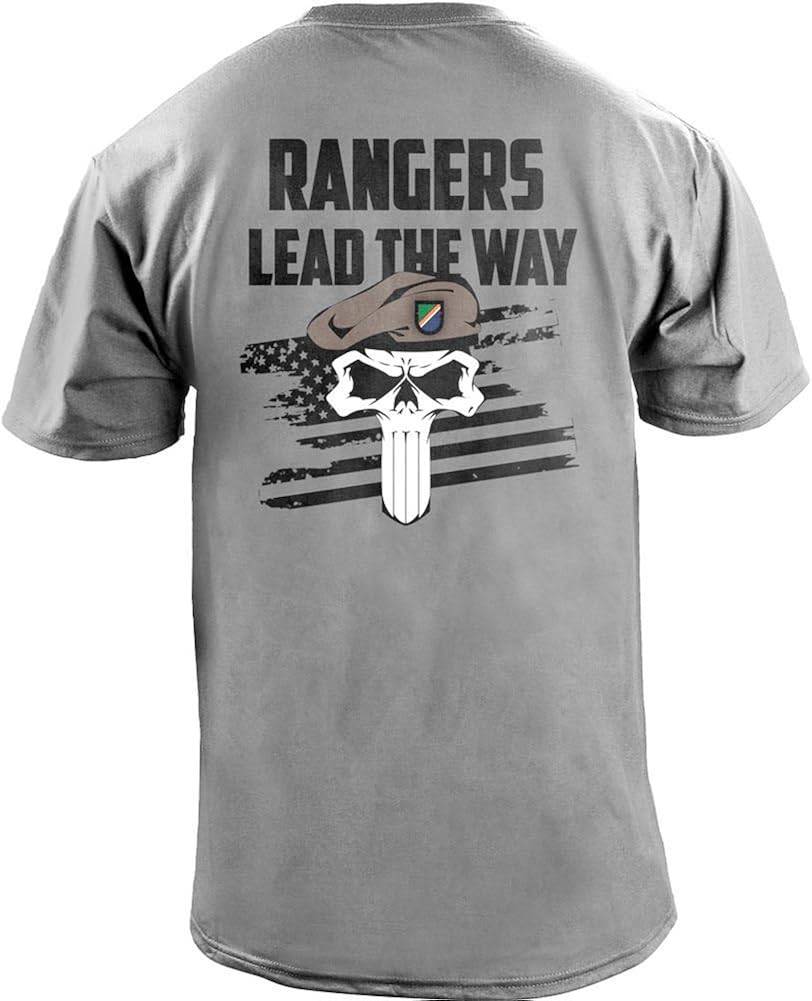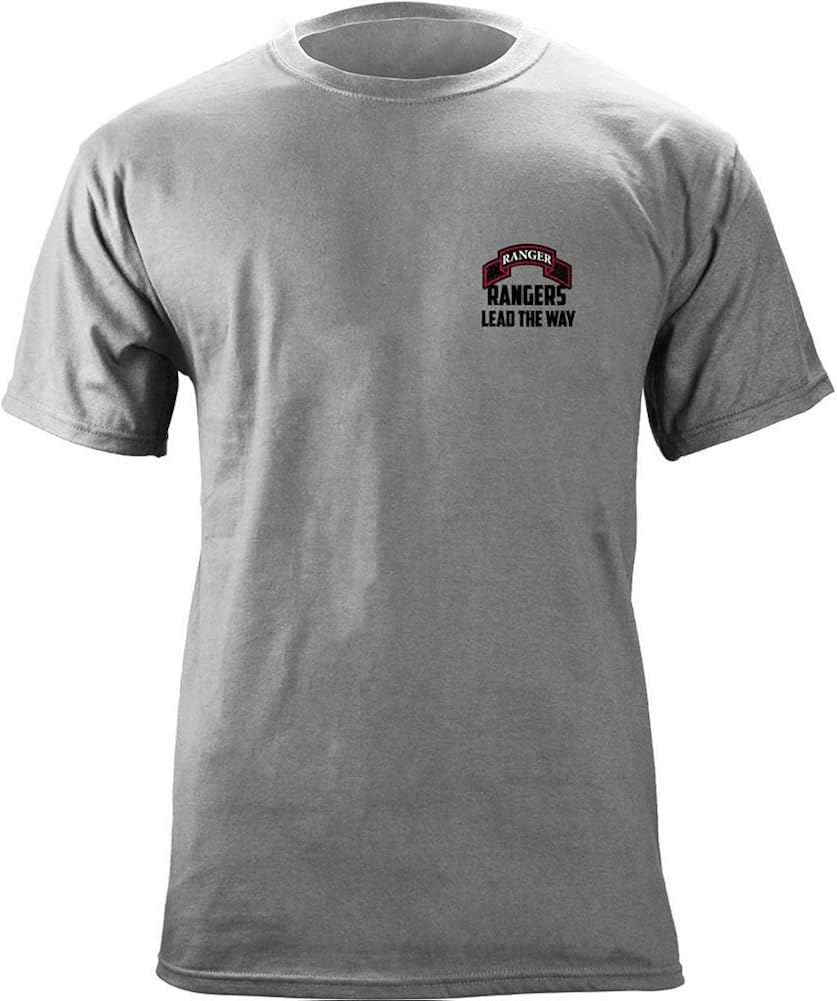
USAMM Army Rangers Lead the Way Skull T-Shirt
Category: AMAZON FASHION
100% Pre-shrunk cotton. Short sleeve, crewneck, 4.2oz lightweight modern cut t-shirt, which means that it has a fitted cut. We typically stock Canvas brand fitted cut shirts, think "American Apparel" Style. If you want a looser shirt, please order a size larger than you typically wear. All of our shirts are printed on a state-of-the-art Direct to Garment printer, which gives you the highest quality vibrant graphic images. They are not "iron on" images that will flake off in a few washes, but are made to look as great 100 washes from now as they do right out of the package. Thank you and enjoy your shirt!
Features: 100% Cotton | Pull On closure | Wash inside out. Tumble dry low. Wash before wear. | 100% Pre-shrunk Cotton, High Quality shirt | 4.2 oz Lightweight, modern fitted cut | Show your Service Pride! | Show your Army Support | Super Soft Cotton, Athletic Cut